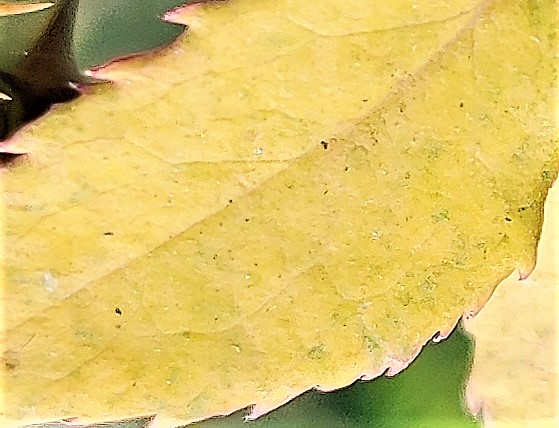
Label: Downy Mildew